Huldrych Zwingli

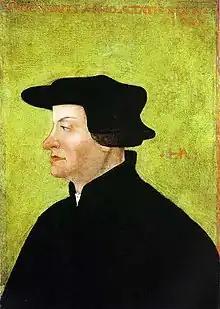
Portrait by Hans Asper, 1531 (Kunstmuseum Winterthur)

Huldrych or Ulrich Zwingli (1 January 1484 – 11 October 1531) was a Swiss Christian theologian, musician, and leader of the Reformation in Switzerland. Born during a time of emerging Swiss patriotism and increasing criticism of the Swiss mercenary system, he attended the University of Vienna and the University of Basel, a scholarly center of Renaissance humanism. He continued his studies while he served as a pastor in Glarus and later in Einsiedeln, where he was influenced by the writings of Erasmus. During his tenures at Basel and Einsiedeln, Zwingli began to familiarize himself with many criticisms Christian institutions were facing regarding their reform guidance and garnered scripture which aimed to address such criticisms.